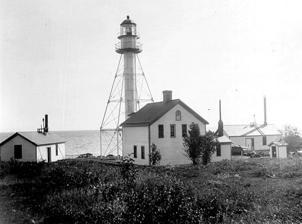
Building: Manitou Island Light Station
Country: United States of America
Year built: 1850
Lighthouse in Michigan, United States Lighthouse Manitou Island Light Undated USCG photo of the station Location Manitou Island, Michigan Coordinates 47°25′11″N 87°35′14″W / 47.41972°N 87.58722°W / 47.41972; -87.58722 Tower Constructed 1850 Construction Iron Automated 1978 Height 42.5 feet (13.0 m) Shape Skeletal with central column Markings White Heritage National Register of Historic Places listed place Light First lit 1862 Focal height 25 m (82 ft) Lens Third order Fresnel lens (original), 12-volt solar powered 7.5-inch (190 mm) acrylic optic (current) Characteristic Fl W 10s Manitou Island Light Station U.S. National Register of Historic Places Nearest city Copper Harbor, Michigan Built 1861 MPS U.S. Coast Guard Lighthouses and Light Stations on the Great Lakes TR NRHP reference No. 84001773 Added to NRHP July 19, 1984 The Manitou Island Light Station is a lighthouse located on Manitou Island , off the tip of Michigan 's Keweenaw Peninsula in Lake Superior . It was listed on the National Register of Historic Places in 1984. Description The Manitou Island Light Station consists of a skeletal steel light tower with associated keeper's house, outbuildings, and various walkways and foundations. The tower base measures 26 feet (7.9 m) square at the base and is 17.5 feet (5.3 m) high. The base supports a 42.5 feet (13.0 m) high skeletal tower, atop which is a cast iron ten-sided watch room and ten-sided lantern. A circular staircase covered with iron and lined with wood provides access to the watchtower. The original lens was a Third Order Fresnel Made by Le Paute of Paris and had six separate panels, each with a bull's eye prism. The current lens is also a Third Order Fresnel, with four panels inscribed P. Barbier and Co., Paris. The keeper's house is a ten-room, two-story frame structure on a stone foundation. It is sided with asbestos shingles (likely from the 1930s) and shingled with asphalt. The interior still has some original doors and woodwork, but much of the wall material and flooring are modern additions. History The first lighthouse on Manitou Island was a rubble-stone tower built in 1850. In 1861, the current light replaced it (one of three built that year with iron structure by the West Point Foundry in New York; the other two were De Tour Reef and Whitefish Point lights, the latter of which still stands and it and Manitou are the oldest iron skeletal light towers on the Great Lakes); the keeper's house was built the same year. A fog signal was added in 1871, and buildings to house it in 1875. These signals were refurbished in 1899. In 1895, an oil house was added, in 1901 a boathouse, and in 1930 a concrete fog signal building was constructed, replacing the earlier one. It is the oldest iron skeletal light tower on the Great Lakes. The light was automated in 1978, and is still in use as a navigational aid. In 2004, the Keweenaw Land Trust acquired the light from the United States Government, along with surrounding land, under the auspices of the National Historic Lighthouse Preservation Act . The area is open to the public, and is available for camping , rock collecting , hiking , boating , sea kayaking , fishing , and sightseeing . References